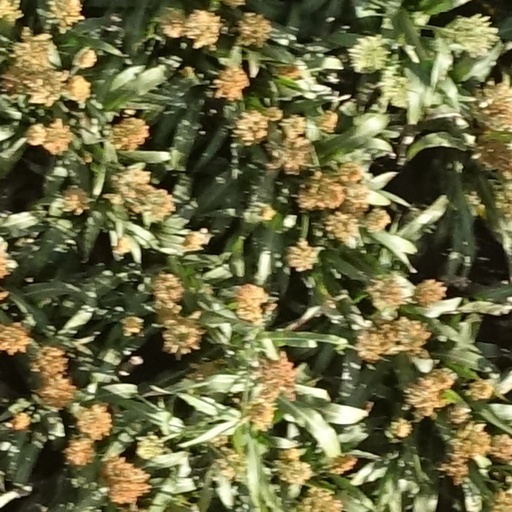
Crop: sorghum